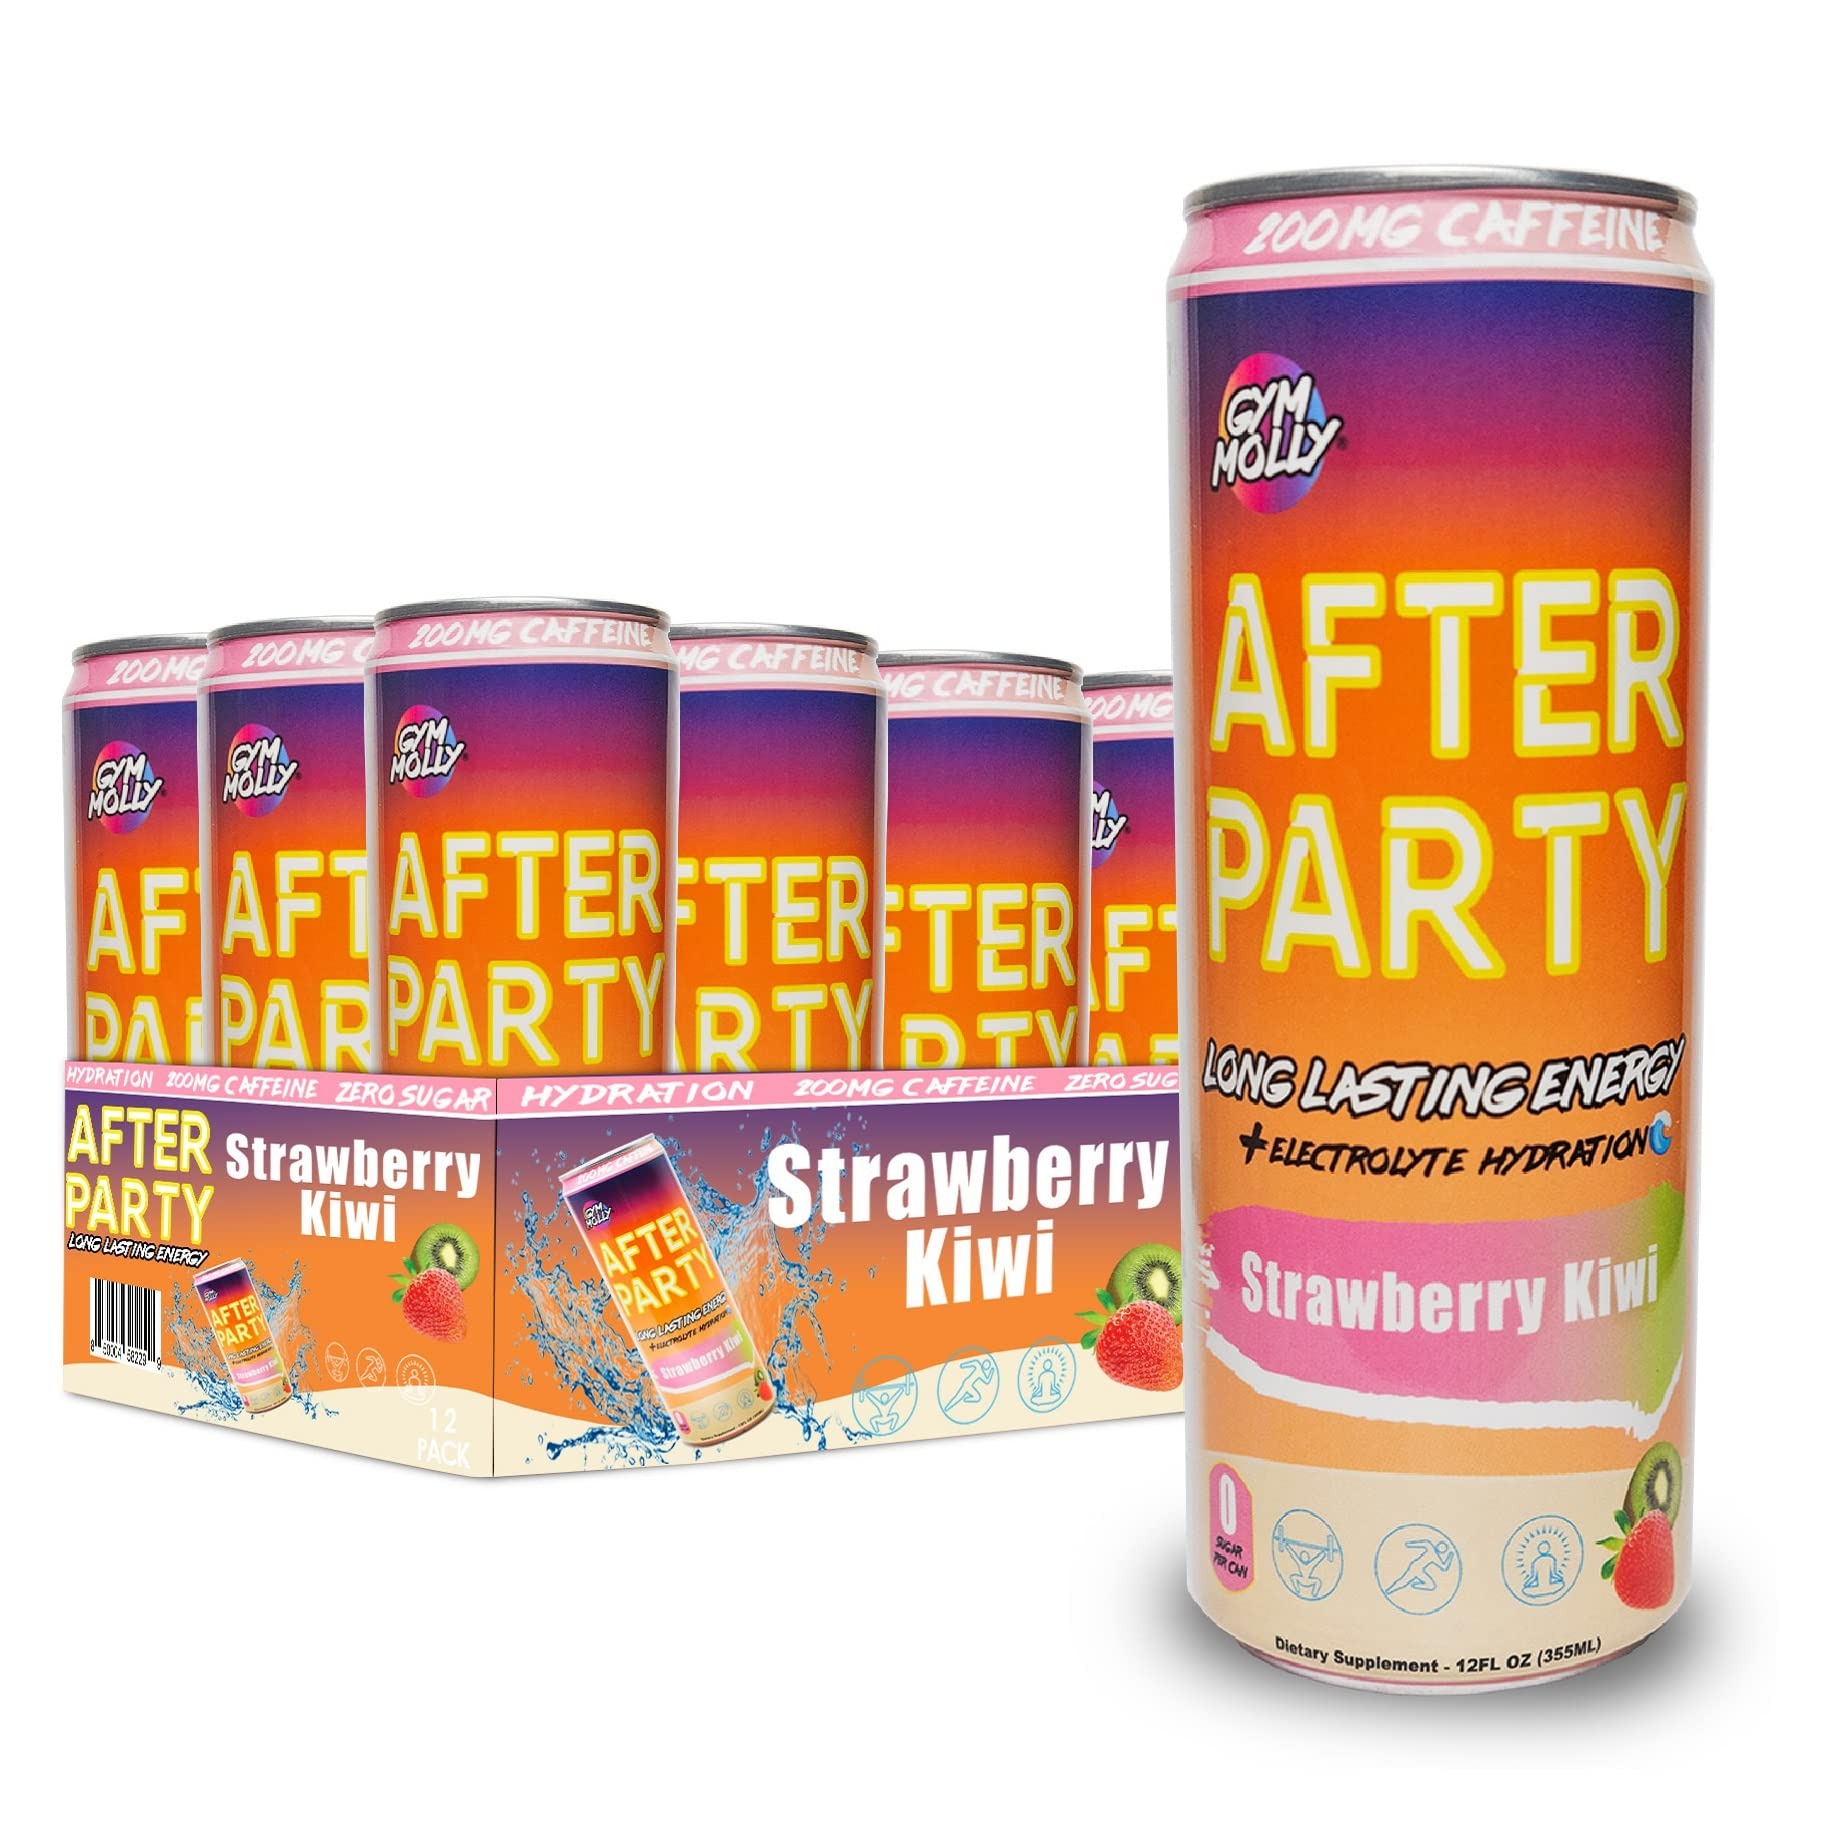
Item Name: Gym Molly Strawberry Kiwi After Party Hydration Drink Cans- 7g BCAA Fitness Drink | Zero Sugar | Certified Vegan | B Vitamins | 200mg Caffeine | 12 fl oz (Pack of 12)
Value: 12.0
Unit: Fl Oz

Price: 31.99